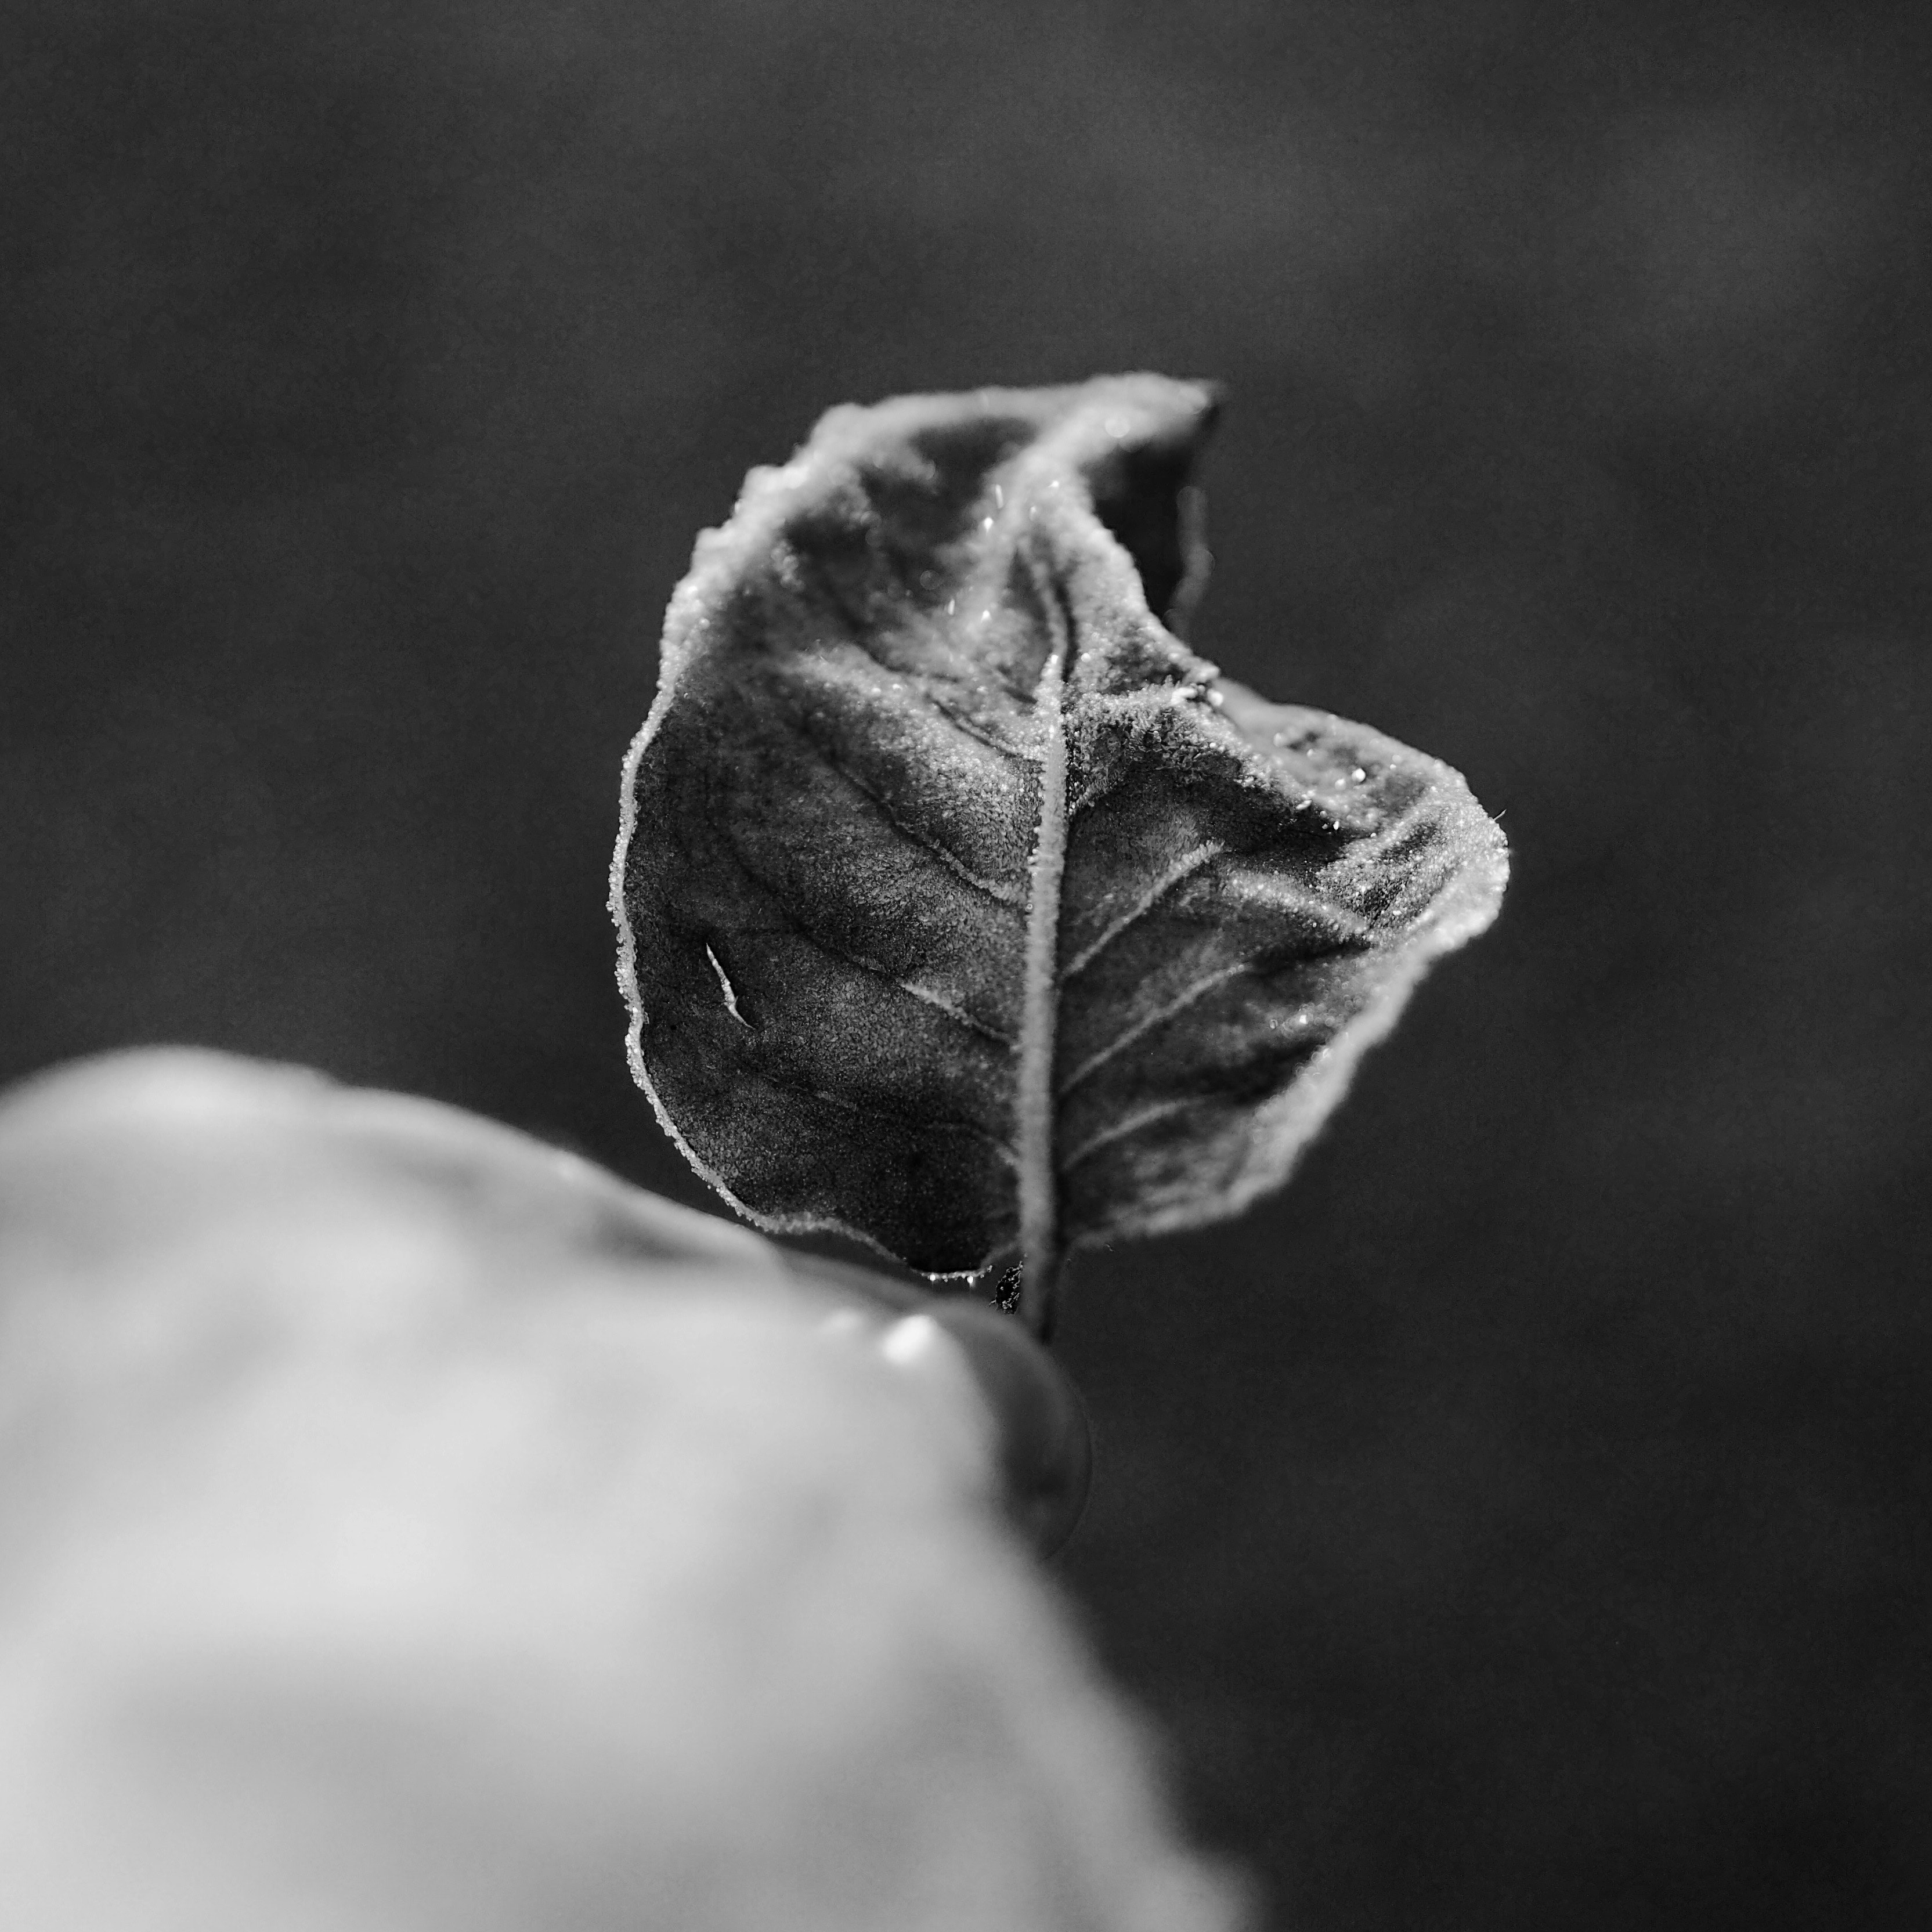
leaf, plant, flower, petal, branch, flash photography, wood, grey, twig, black and white, tree, grass, flowering plant, monochrome photography, monochrome, close up, natural landscape, darkness, trunk, macro photography, sky, rose family, soil, still life photography, frost, plant stem, wildlife, rose order, freezing, landscape, rock, rose, bud, winter, autumn, shadow, lily family